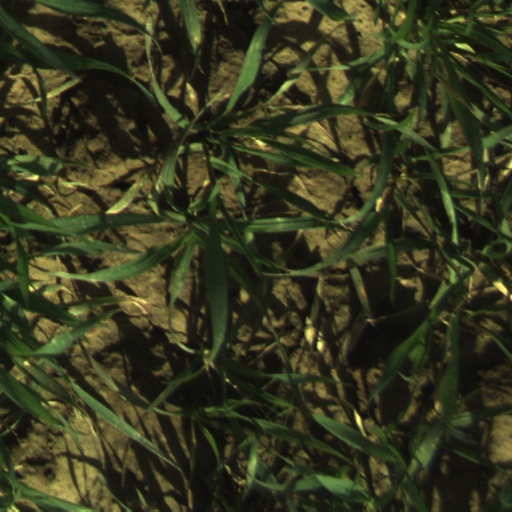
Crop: wheat